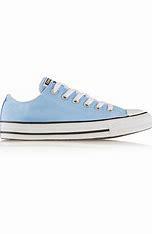
Brand: Converse
Model: Chuck Taylor All Canvas